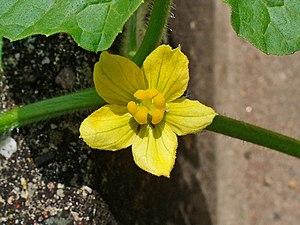
Citrullus colocynthis, la Coloquinte officinale ou coloquinte vraie, est une plante herbacée vivace de la famille des Cucurbitacées, sous-famille des Cucurbitoideae, tribu des Benincaseae, sous-tribu des Benincasinae. Elle est cultivée dans le bassin méditerranéen et dans les pays tropicaux comme plante médicinale pour la pulpe de ses fruits, qui est amère et toxique et parfois pour ses graines huileuses comestibles.